Vogelherd Cave

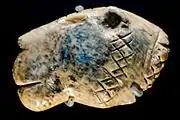
Cave lion head

Found in 1931 with an incomplete head and thought to be a relief. The missing piece was found during the excavations between 2005 and 2012 and were successfully reattached, thus confirming that the figurine is in fact a three-dimensional sculpture. It is decorated with approximately 30 finely incised crosses on its spine.